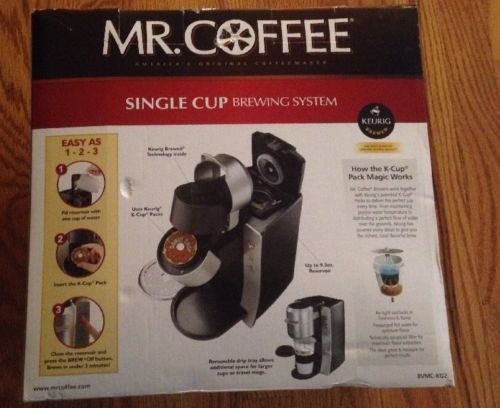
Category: coffee maker